No. 2 Squadron RAF

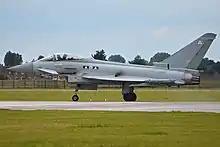
A Eurofighter Typhoon FGR4 seen in No. 2 Squadron markings

In December 2013, it was announced that following the squadron's scheduled 2014 deployment to Afghanistan as part of Operation Herrick, it was to stand down on 31 March 2015 as a Tornado squadron at Marham, and reactivate the following day (1 April 2015) as a Eurofighter Typhoon squadron at RAF Lossiemouth in Scotland. However, in October 2014, Prime Minister David Cameron said that the squadron's disbandment and reformation would be put on hold to allow Tornados to continue supporting strikes against ISIS.